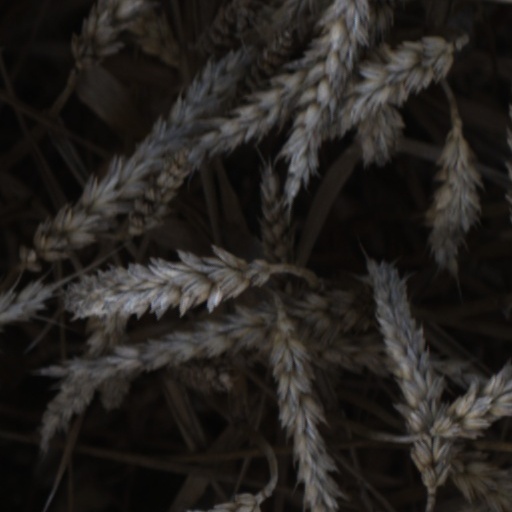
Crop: wheat